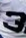
Number: 3